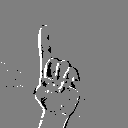
ASL letter: z